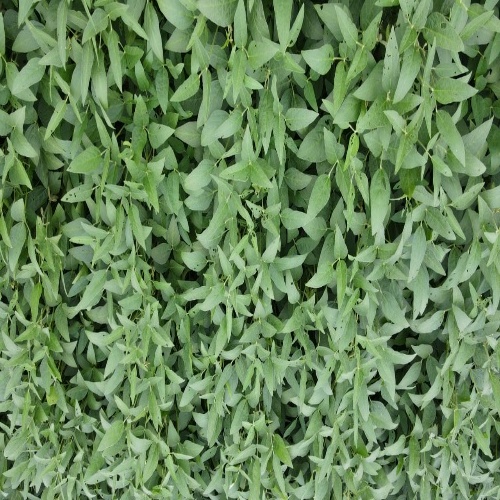
Label: Diabrotica_speciosa